Deployment of COVID-19 vaccines

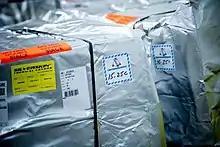
COVID‑19 vaccine shipment protected by thermal wrapping while in transit. (Delta, 16 December 2020)

Different vaccines have different shipping and handling requirements. For example, the Pfizer-BioNTech COVID‑19 vaccine must be shipped and stored between , must be used within five days of thawing, and has a minimum order of 975 doses, making it unlikely to be rolled out in settings other than large, well-equipped hospitals. The Moderna vaccine vials require storage above and between . Once refrigerated, the Moderna vaccine can be kept between for up to 30 days.